Madurai Municipal Corporation

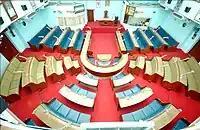
The Corporation of Madurai

The Madurai City Municipal Corporation Council, the legislative body, comprises 100 councilors elected from each of the 100 wards and is headed by a Mayor assisted by a Deputy Mayor. The executive wing is made up of seven departments: general administration, revenue, town planning, engineering, public health, education and finance, and accounts, and is headed by a City Commissioner. The Commissioner is assisted by a Deputy Commissioner, City Engineer, City Health Officer, City Education Officer, two Executive Engineers, and Assistant Commissioners apart from others.